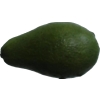
Label: green_avocado